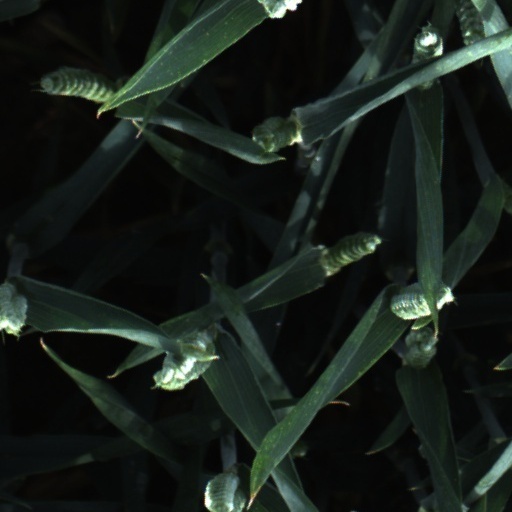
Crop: wheat